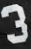
Number: 3